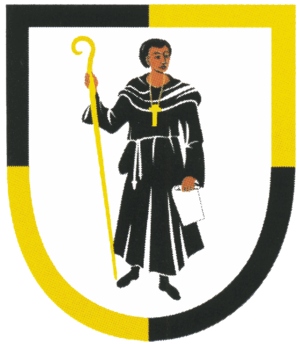
Burkhardtsdorf est une commune de Saxe, située dans l'arrondissement des Monts-Métallifères, dans le district de Chemnitz.